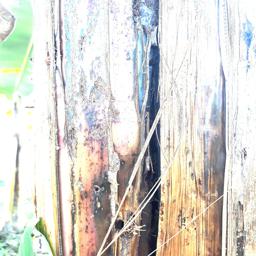
Label: PSEUDOSTEM WEEVIL